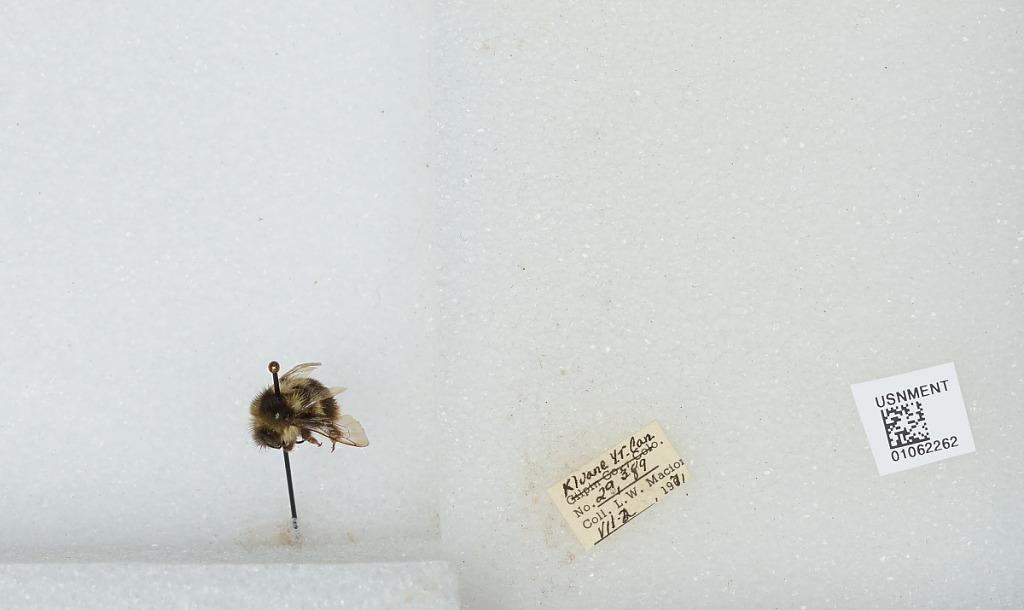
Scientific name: Bombus bifarius nearcticus
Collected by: L. Macior
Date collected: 1971-7-2
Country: Canada
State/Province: Yukon Territory
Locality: Kluane
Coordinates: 60.75, -139.5